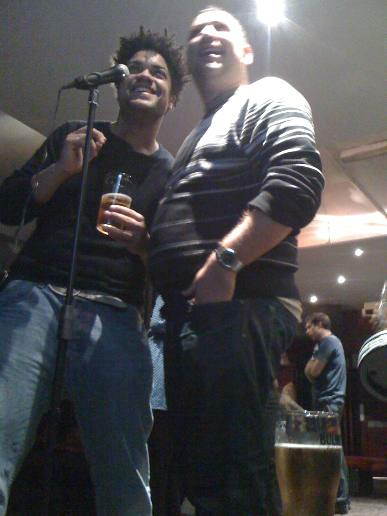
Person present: Yes